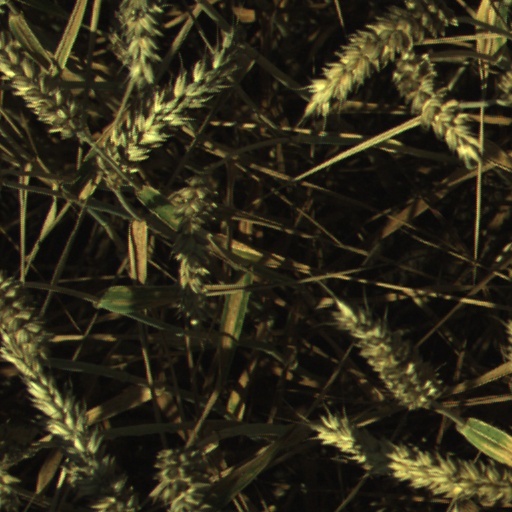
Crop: wheat